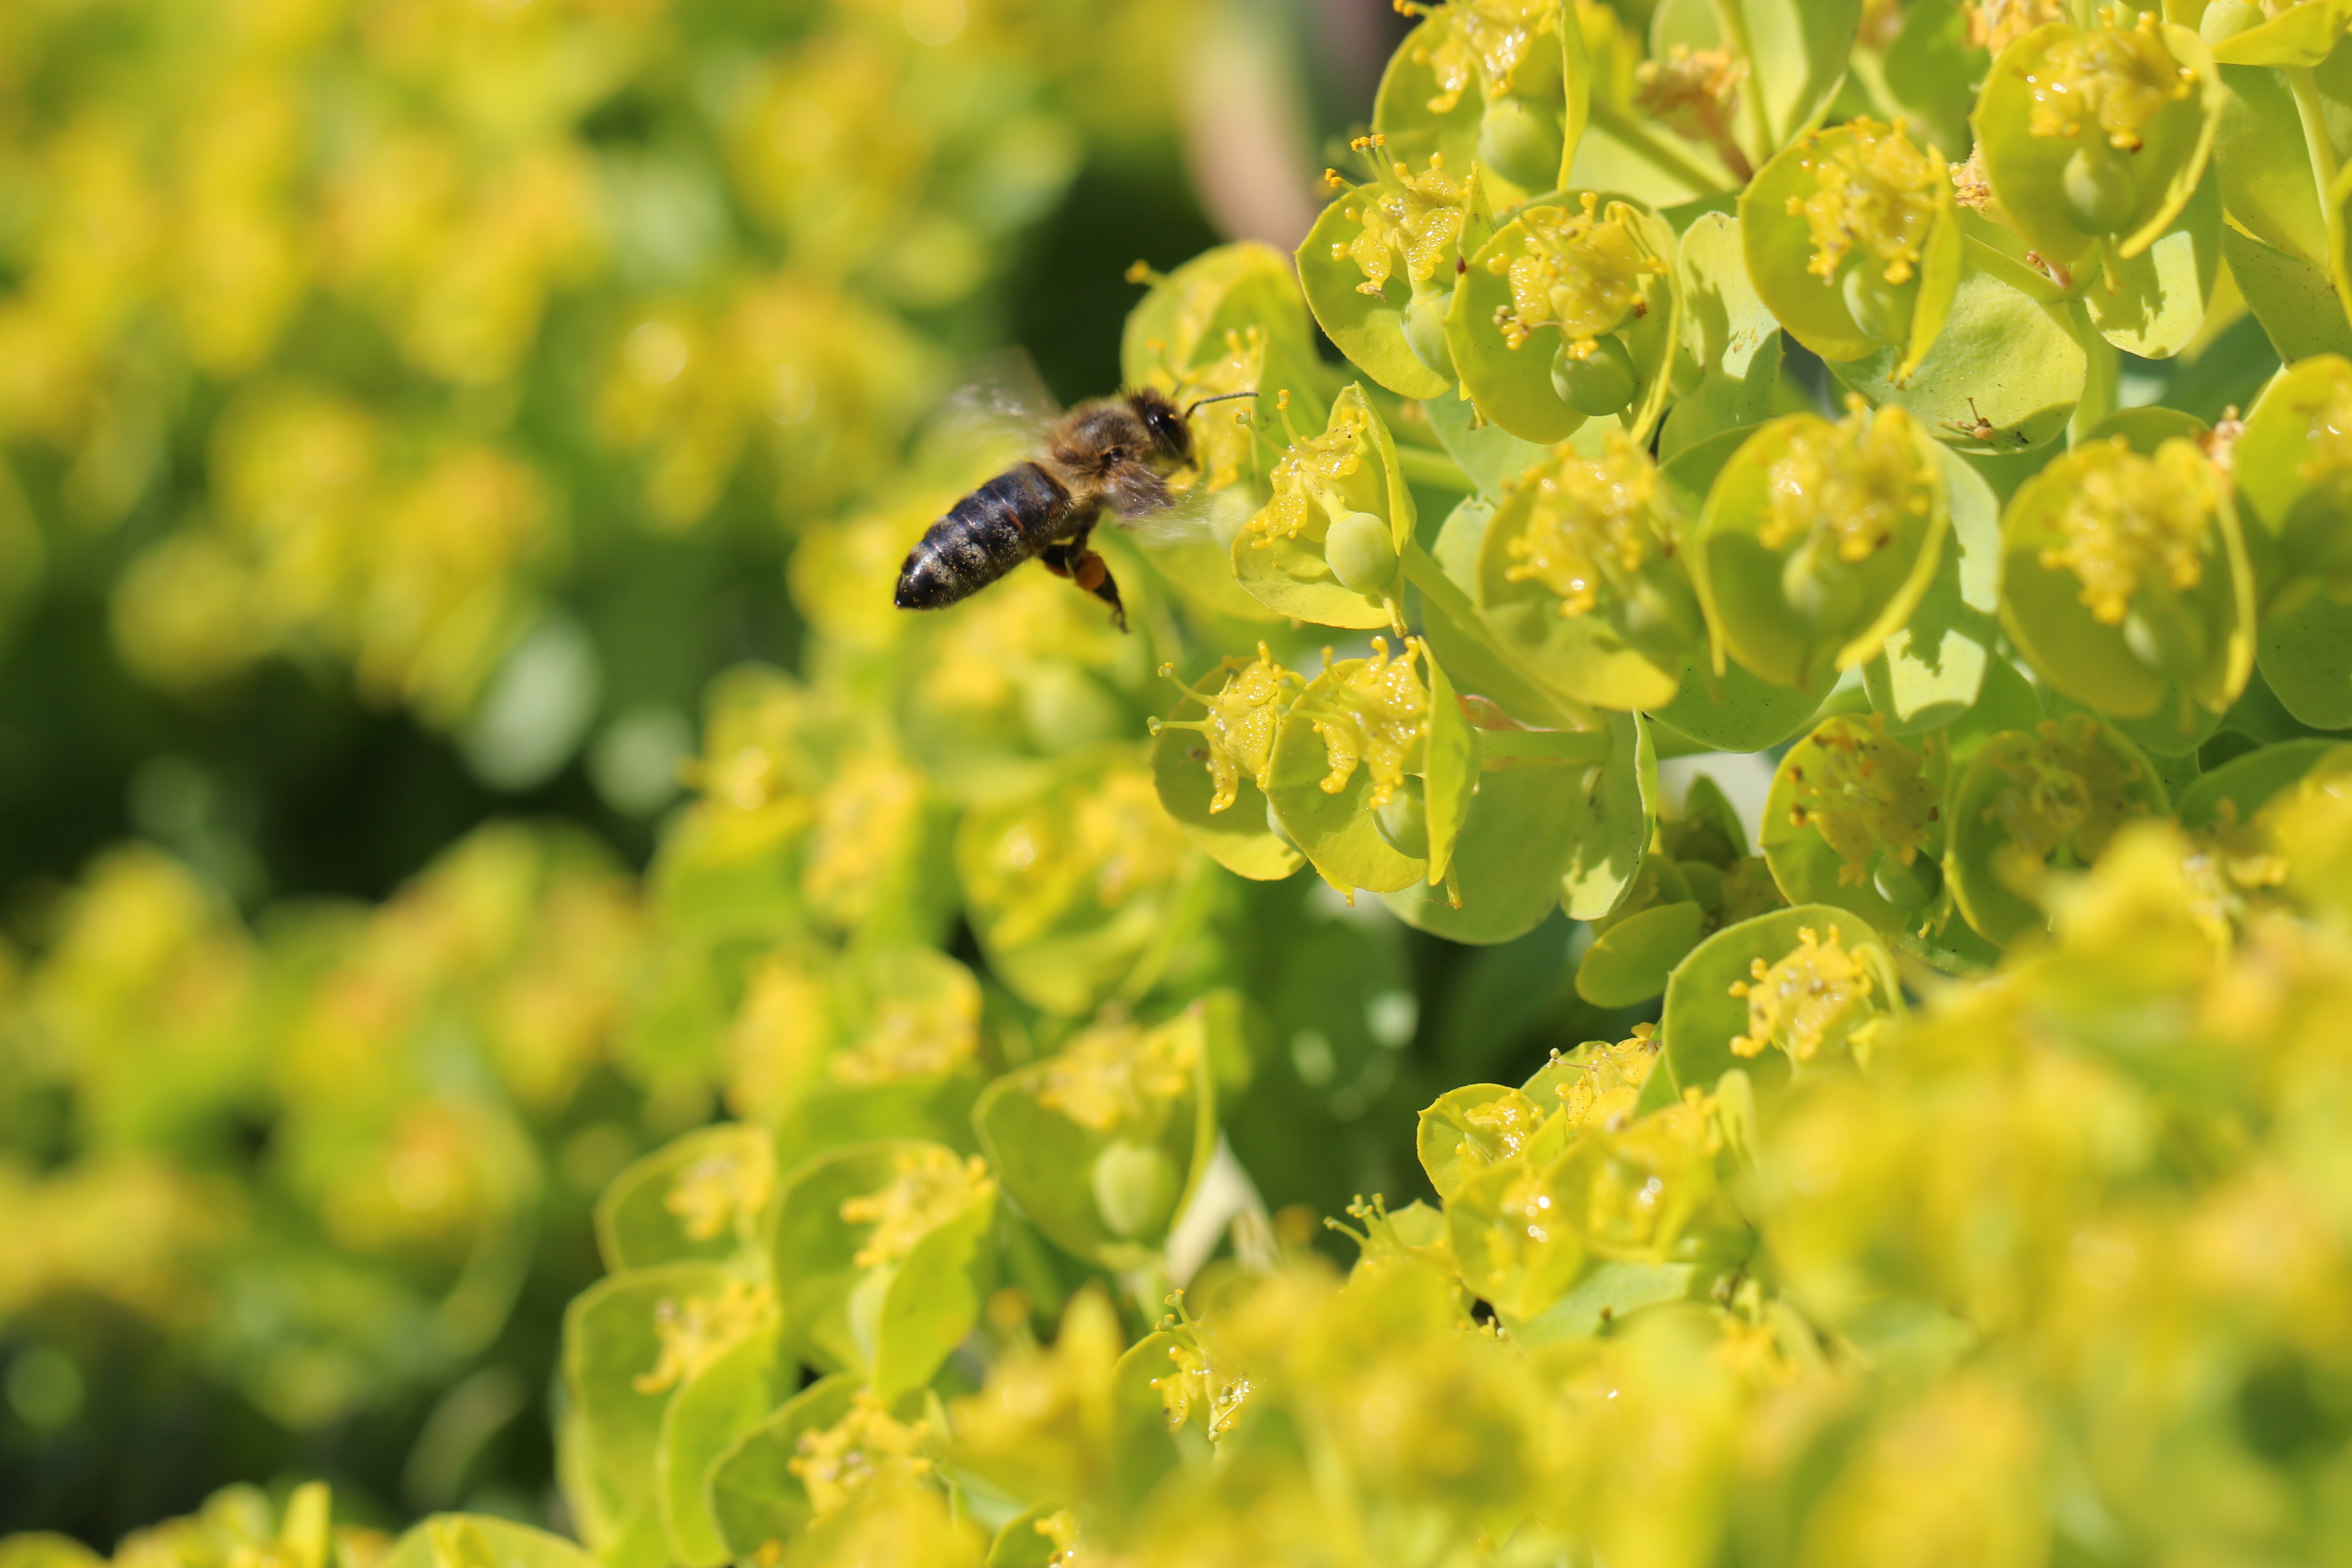
nature, blossom, plant, meadow, leaf, flower, petal, bloom, summer, floral, pollen, spring, green, produce, insect, colorful, yellow, garden, flora, fauna, invertebrate, wildflower, shrub, bee, macro photography, flowering plant, honey bee, land plant, membrane winged insect